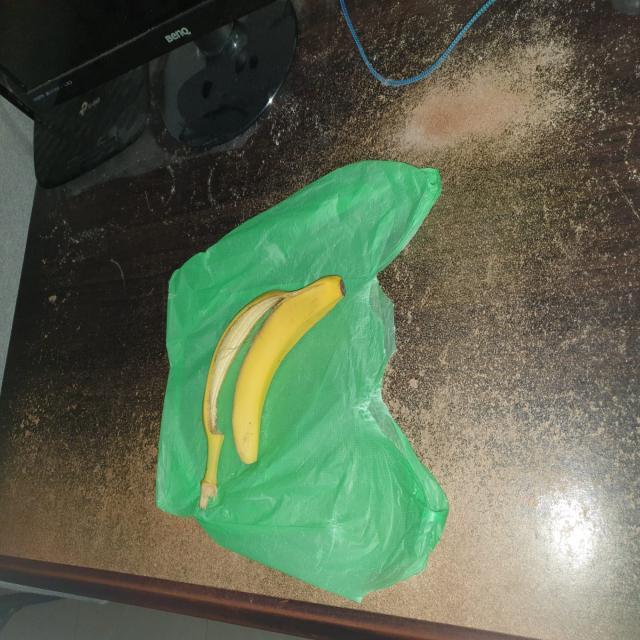
Label: bananas